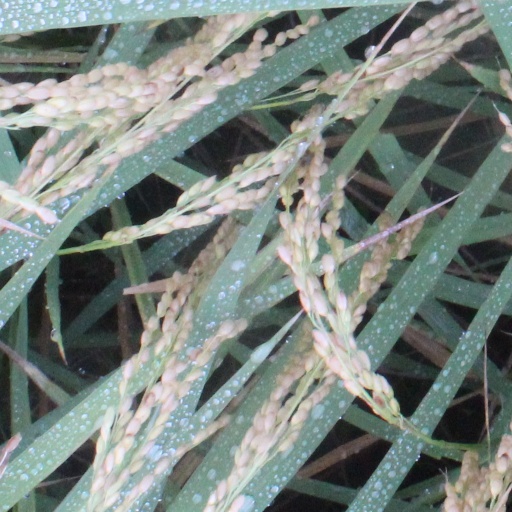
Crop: rice